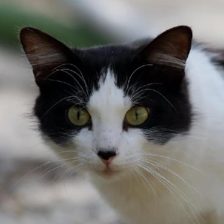
Label: animals